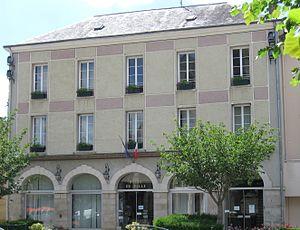
Mairie de Villenauxe-la-Grande. (Aube, région Champagne-Ardenne).
Villenauxe-la-Grande est une commune française, située dans le département de l'Aube en région Grand Est.